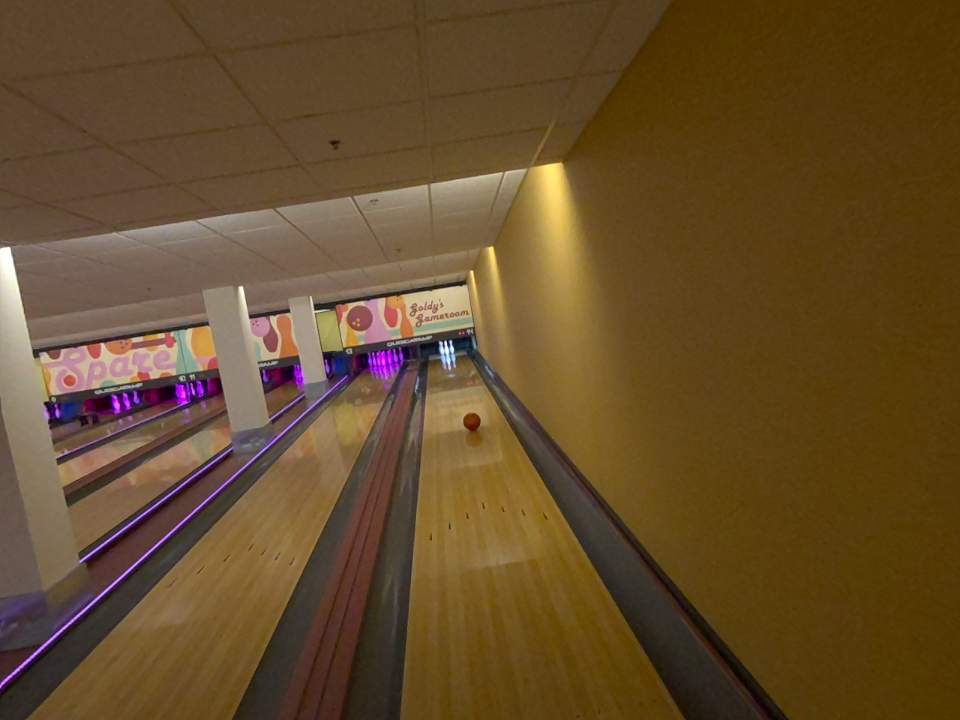
Object: bowling_ball